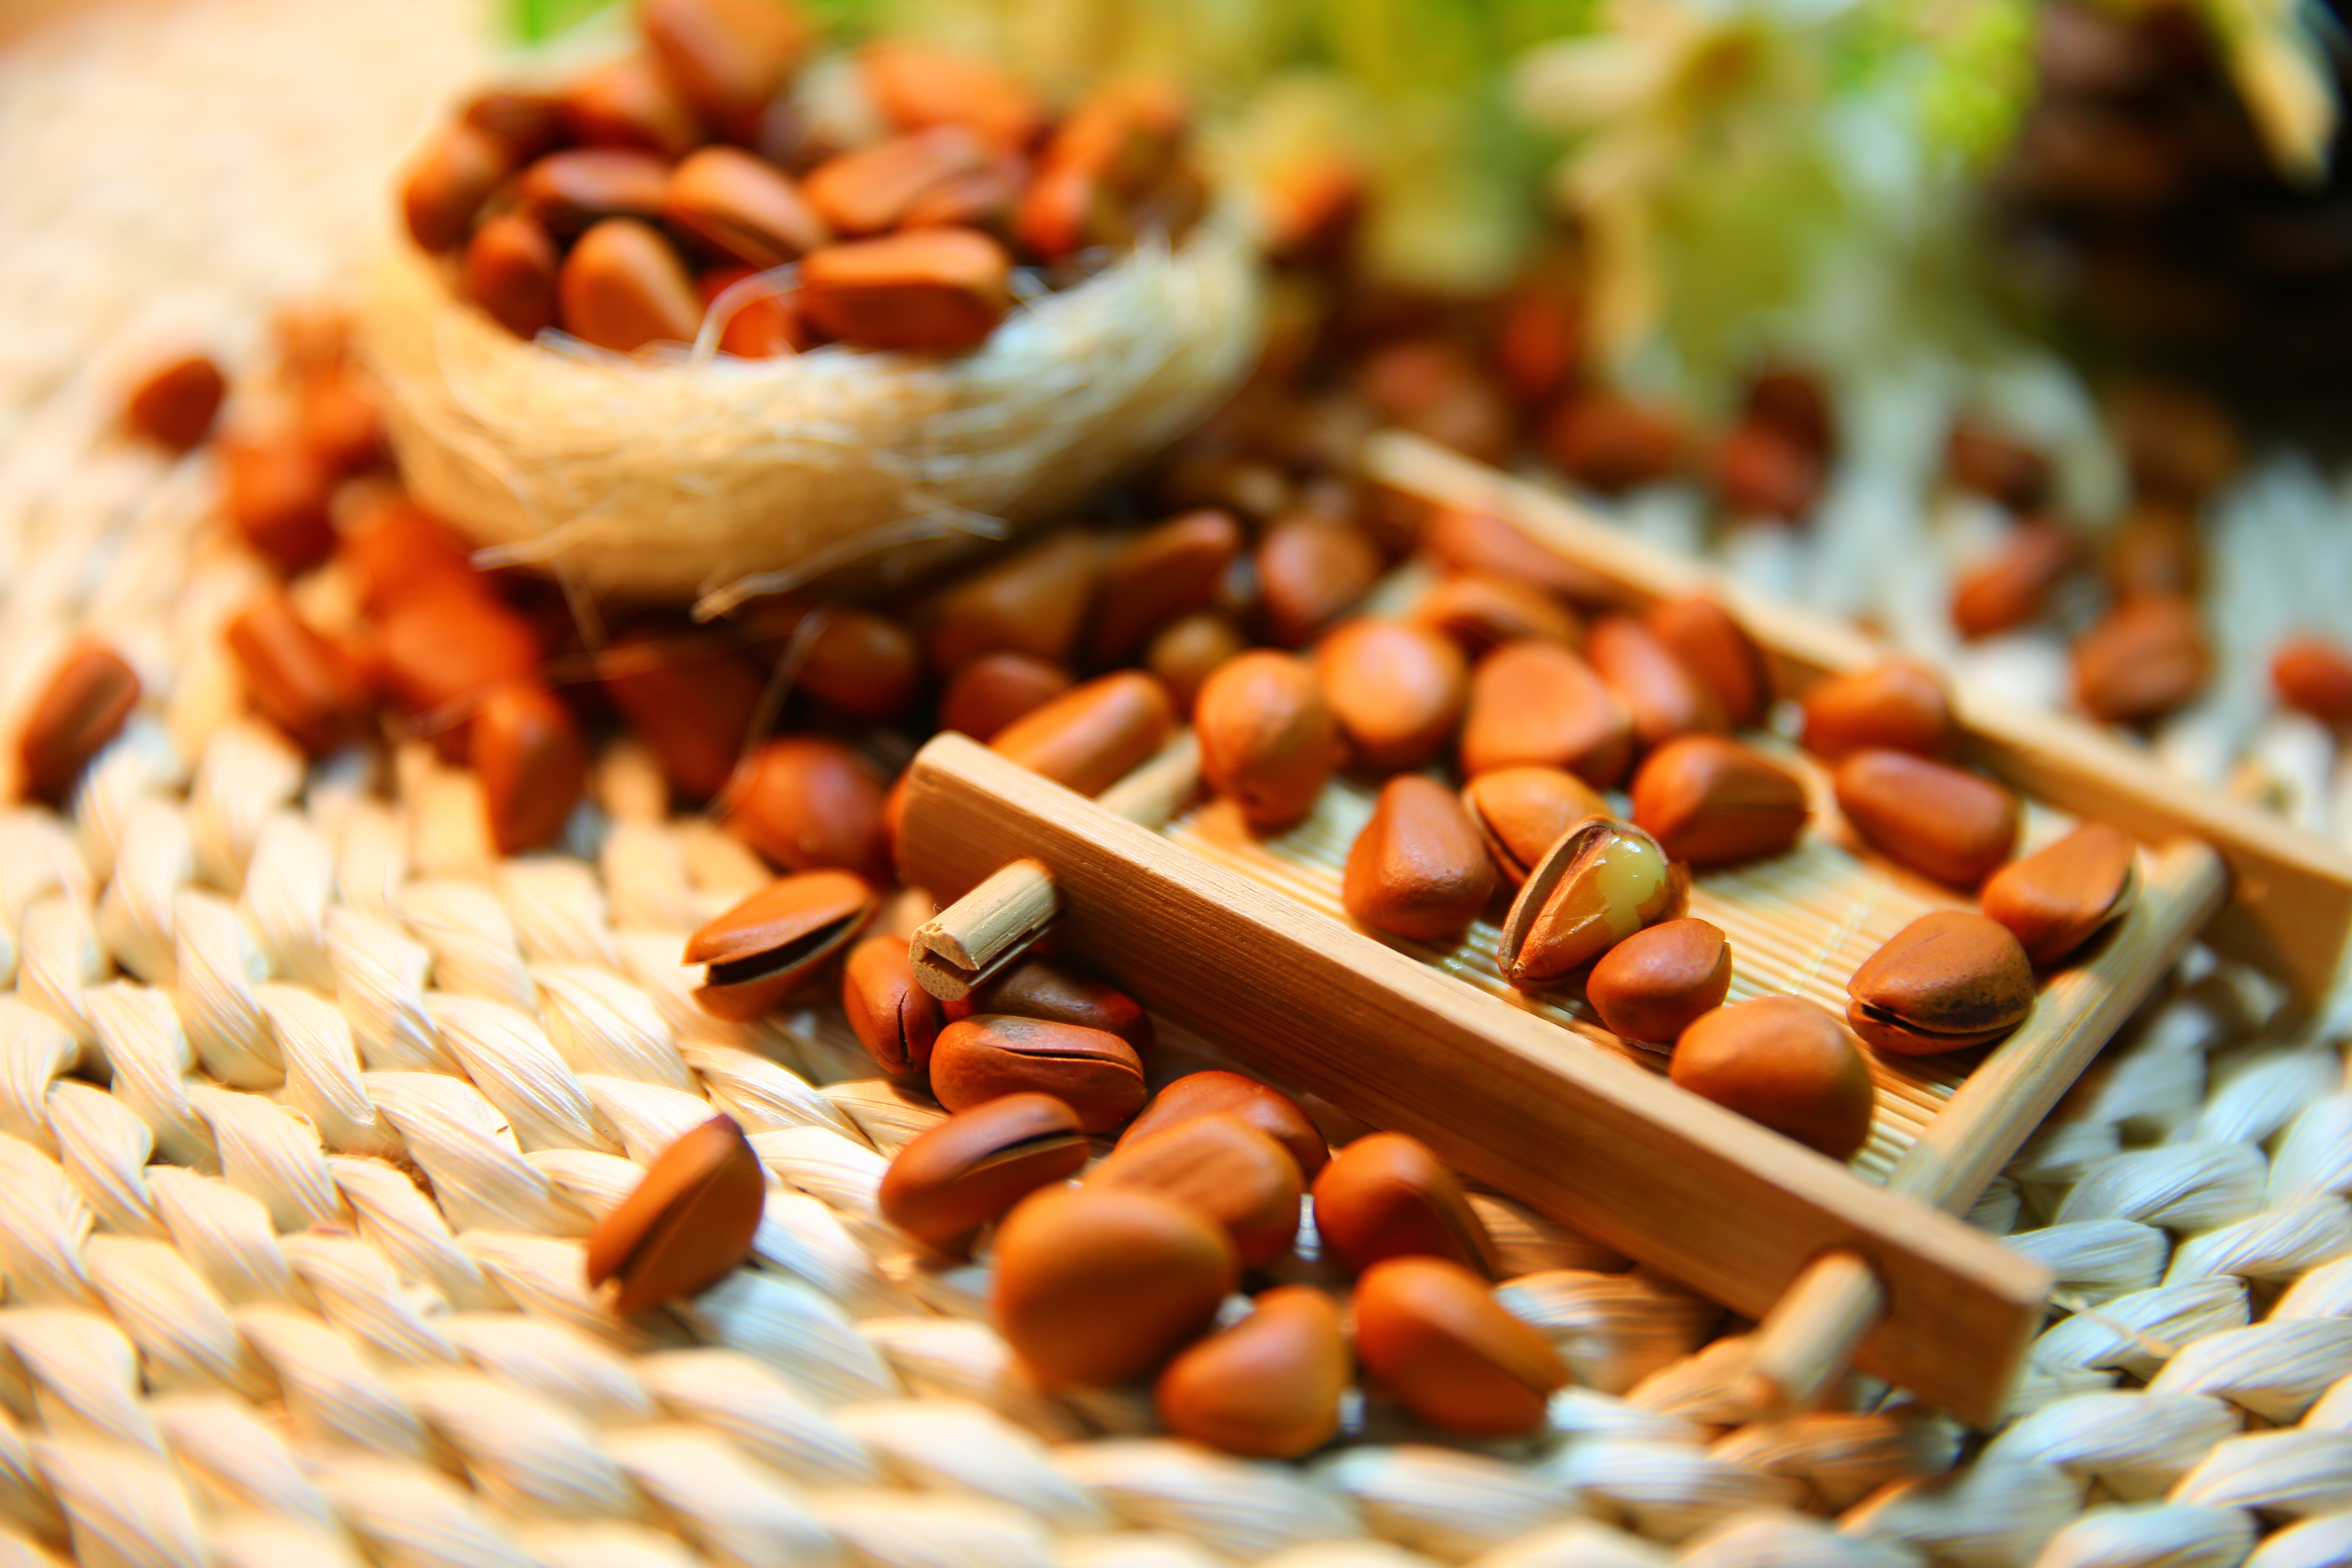
food, produce, vegetable, crop, nut, agriculture, flavor, protein, flowering plant, pine nuts, grass family